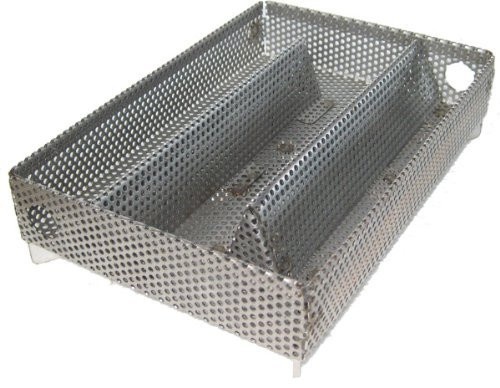
AMNPS 5X8
5 x 8" size makes it easy to use with almost any grill! Produces smoke for up to 11 hours on 15 oz of A-MAZE-N-PELLETS. A-MAZE-N-DUST is a special blend of sawdust that gives the A-MAZE-N-SMOKER it's long and consistent smoke times. Each A-MAZE-N-DUST smoke flavor is a 100% natural product. No additives, fillers, scents or oils have been added. A-MAZE-N-PELLETS are made from 100% Flavor Wood. Each A-MAZE-N-PELLET flavor is a 100% natural product with no added fillers, binders or oils.
Brand: A-Maze-N Prodcuts
Category: Home & Garden > Kitchen & Dining > Kitchen Appliance Accessories > Outdoor Grill Accessories > Smoking Chips & Pellets > Smoking Pellets